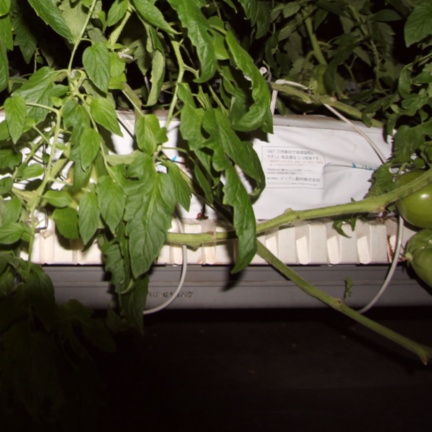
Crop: tomato